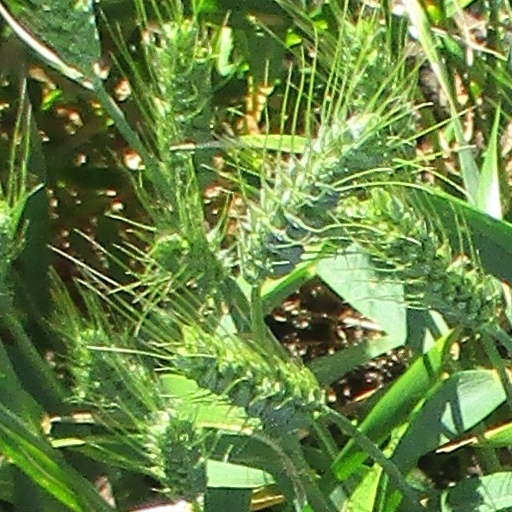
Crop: wheat